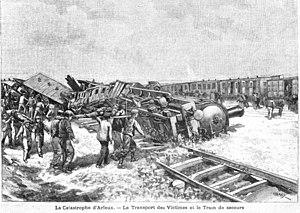
Déraillement d'Arleux, les secours vus par le Supplément Illustré du Petit Parisien
Cette page concerne l'année 1902 du calendrier grégorien
L'accident ferroviaire d'Arleux, aussi appelé catastrophe d'Arleux, a eu lieu le samedi 27 septembre 1902 à huit heures vingt-sept en gare de cette commune du département du Nord située sur la ligne de Saint-Just-en-Chaussée à Douai lorsque par suite d'une erreur d'aiguillage, un express venant de Lille a déraillé, accident faisant vingt-quatre morts et soixante-sept blessés.